Kōnu Station

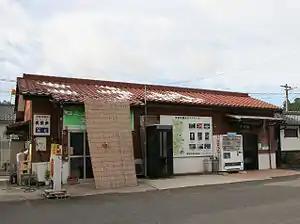
Kōnu Station, July 2008

is a passenger railway station located in the city of Miyoshi, Hiroshima Prefecture, Japan. It is operated by the West Japan Railway Company (JR West).